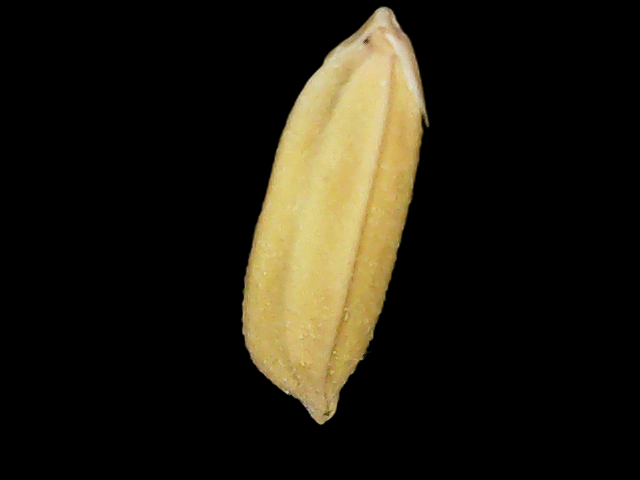
Rice variety: Binadhan24